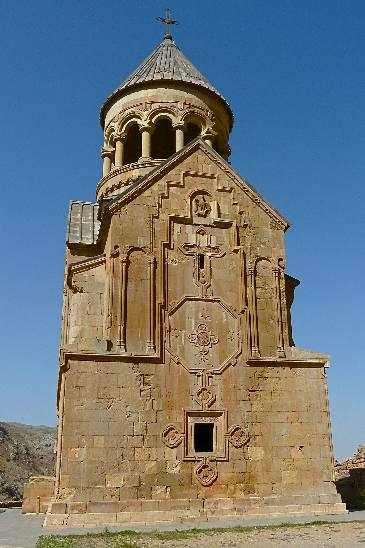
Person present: No